Zoe Progl

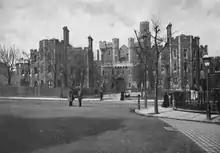
Holloway prison c.1896, it was rebuilt in modern style from 1971

Whilst on bail awaiting trial, Progl visited Holloway, where she assumed she would soon be returning, with her boyfriend (and a poodle, to avoid suspicion) to plan a later escape. She seems to have decided to try to become the first person to escape from the prison rather than simply skipping her bail. Progl discovered a door in the wall of the prison for which she had keys made, but was unable to open a second door further inside. She instead decided she would get out by climbing the wall, and identified a nearby Second World War bombsite as an ideal place to hide a ladder after the escape. Progl was convicted at trial and sentenced to prison for 2 years and 6 months, for which she would indeed be sent to Holloway for the fourth time.